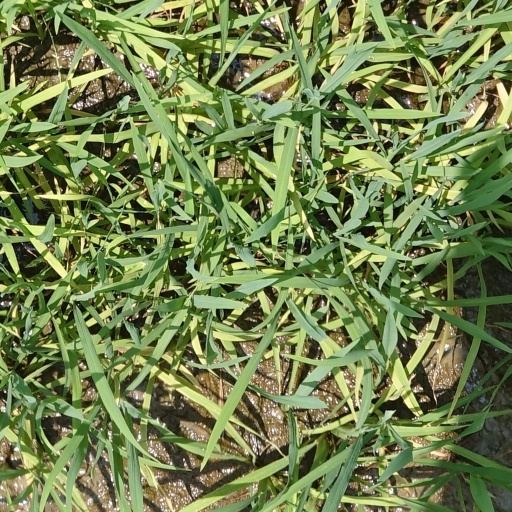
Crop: rice